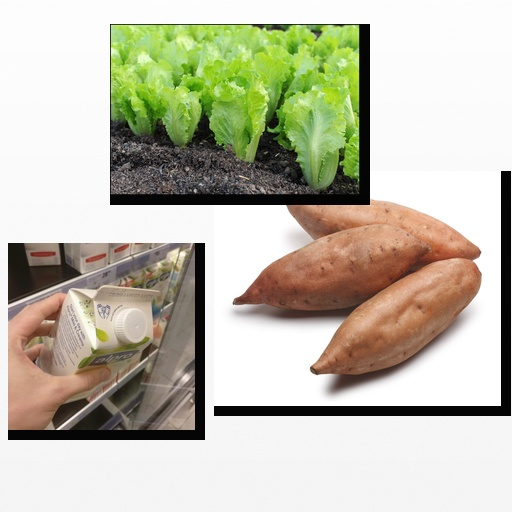
Food items: lettuce, soyghurt, sweet_potato